J. Fred Muggs

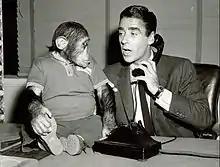
J. Fred Muggs with Peter Lawford on the set of the NBC sitcom "Dear Phoebe" (1954)

During a 1955 episode of the game show "Make the Connection", Muggs appeared with Joanne Cottingham, who served as his babysitter; the panel was supposed to attempt to guess her relationship to the chimpanzee, but after Muggs was introduced, he spent most of the segment running all over the set (as well as behind it) until host Gene Rayburn finally called the game and awarded Cottingham the show's maximum $150 payoff by default.